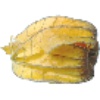
Label: Physalis with Husk 1